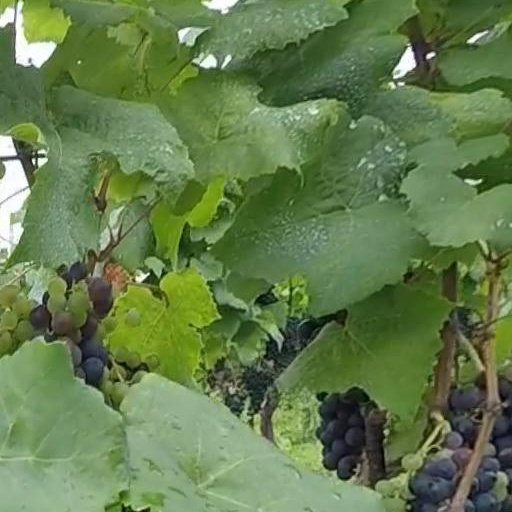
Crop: grape